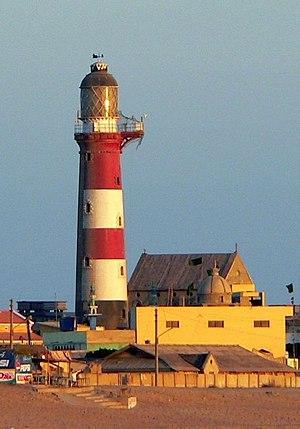
La composition photographique consiste en l'arrangement délibéré des éléments visuels d'une photographie. Le but est de choisir et de disposer ces éléments de façon harmonieuse de façon à communiquer des idées et des impressions au spectateur ou au lecteur.